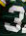
Number: 3